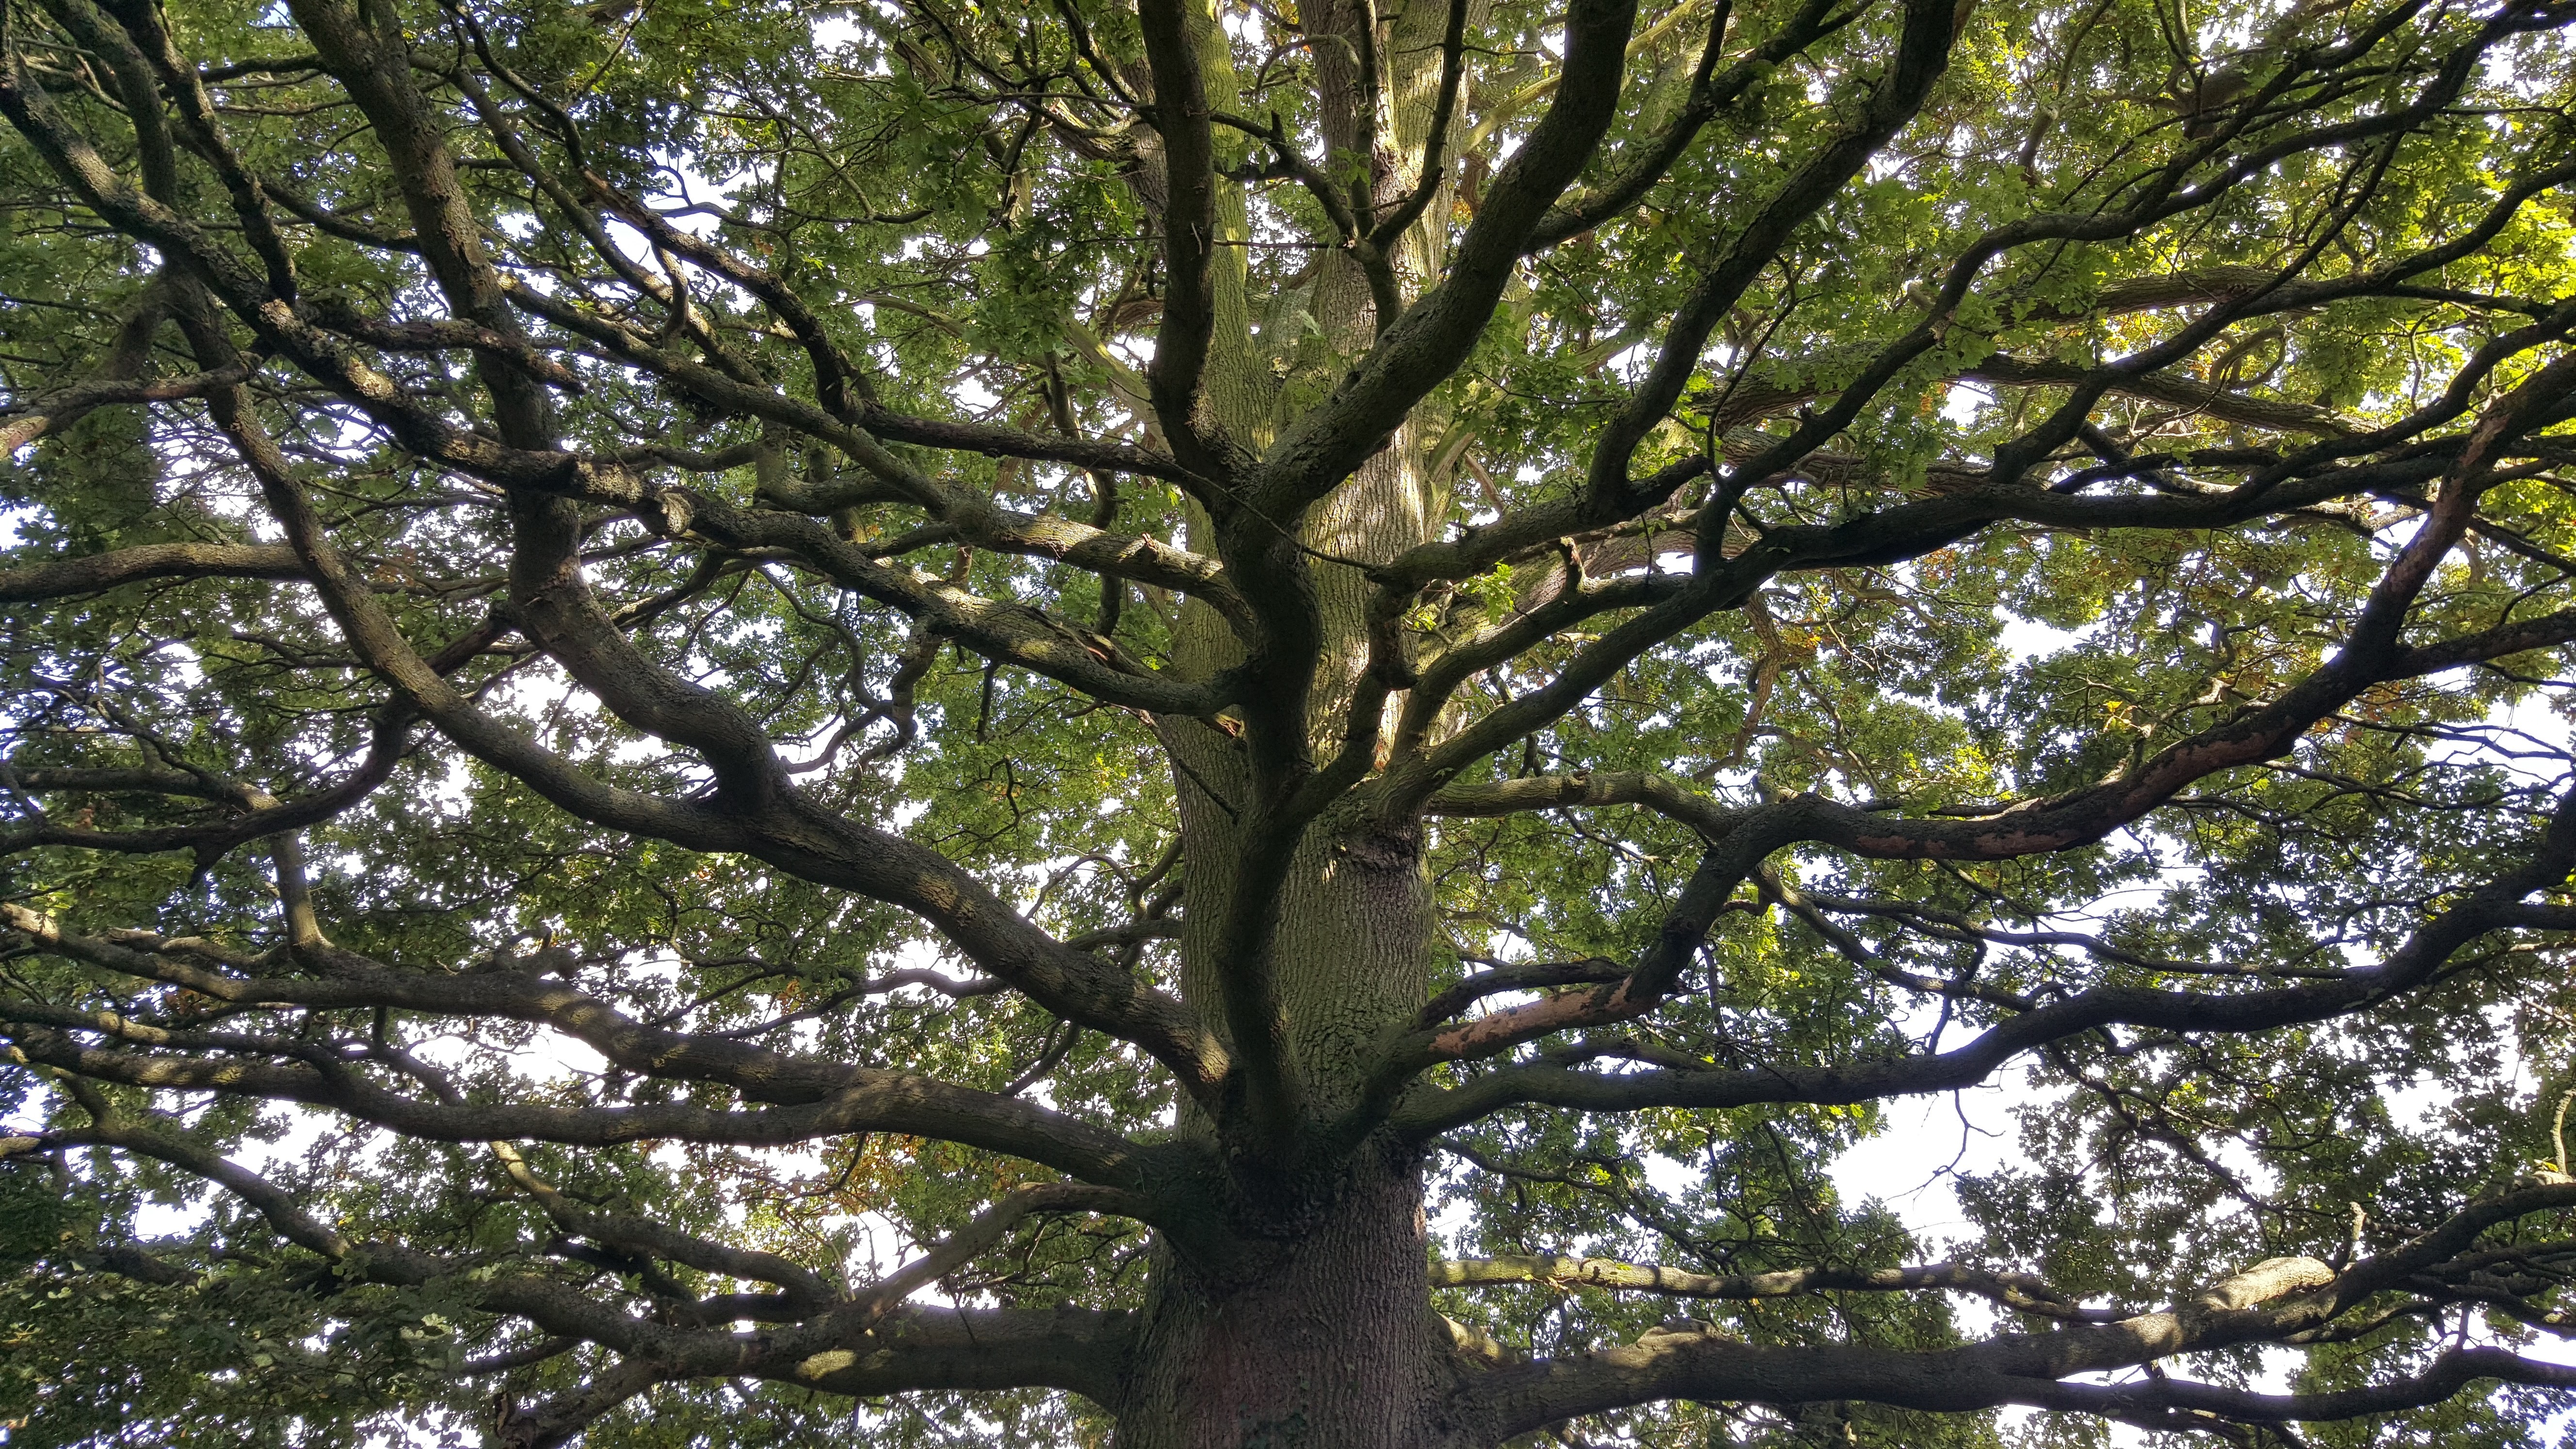
tree, nature, branch, plant, flower, trunk, climbing, childhood, deciduous, oak, grove, ecosystem, flowering plant, woody plant, land plant, plane tree family, acorn tree